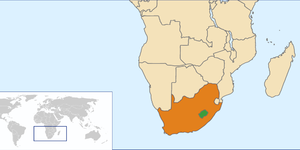
L'enclavement est l'isolement d'un territoire donné, repli sur lui-même, donc difficilement accessible et donc mal relié aux territoires voisins et au reste du monde.